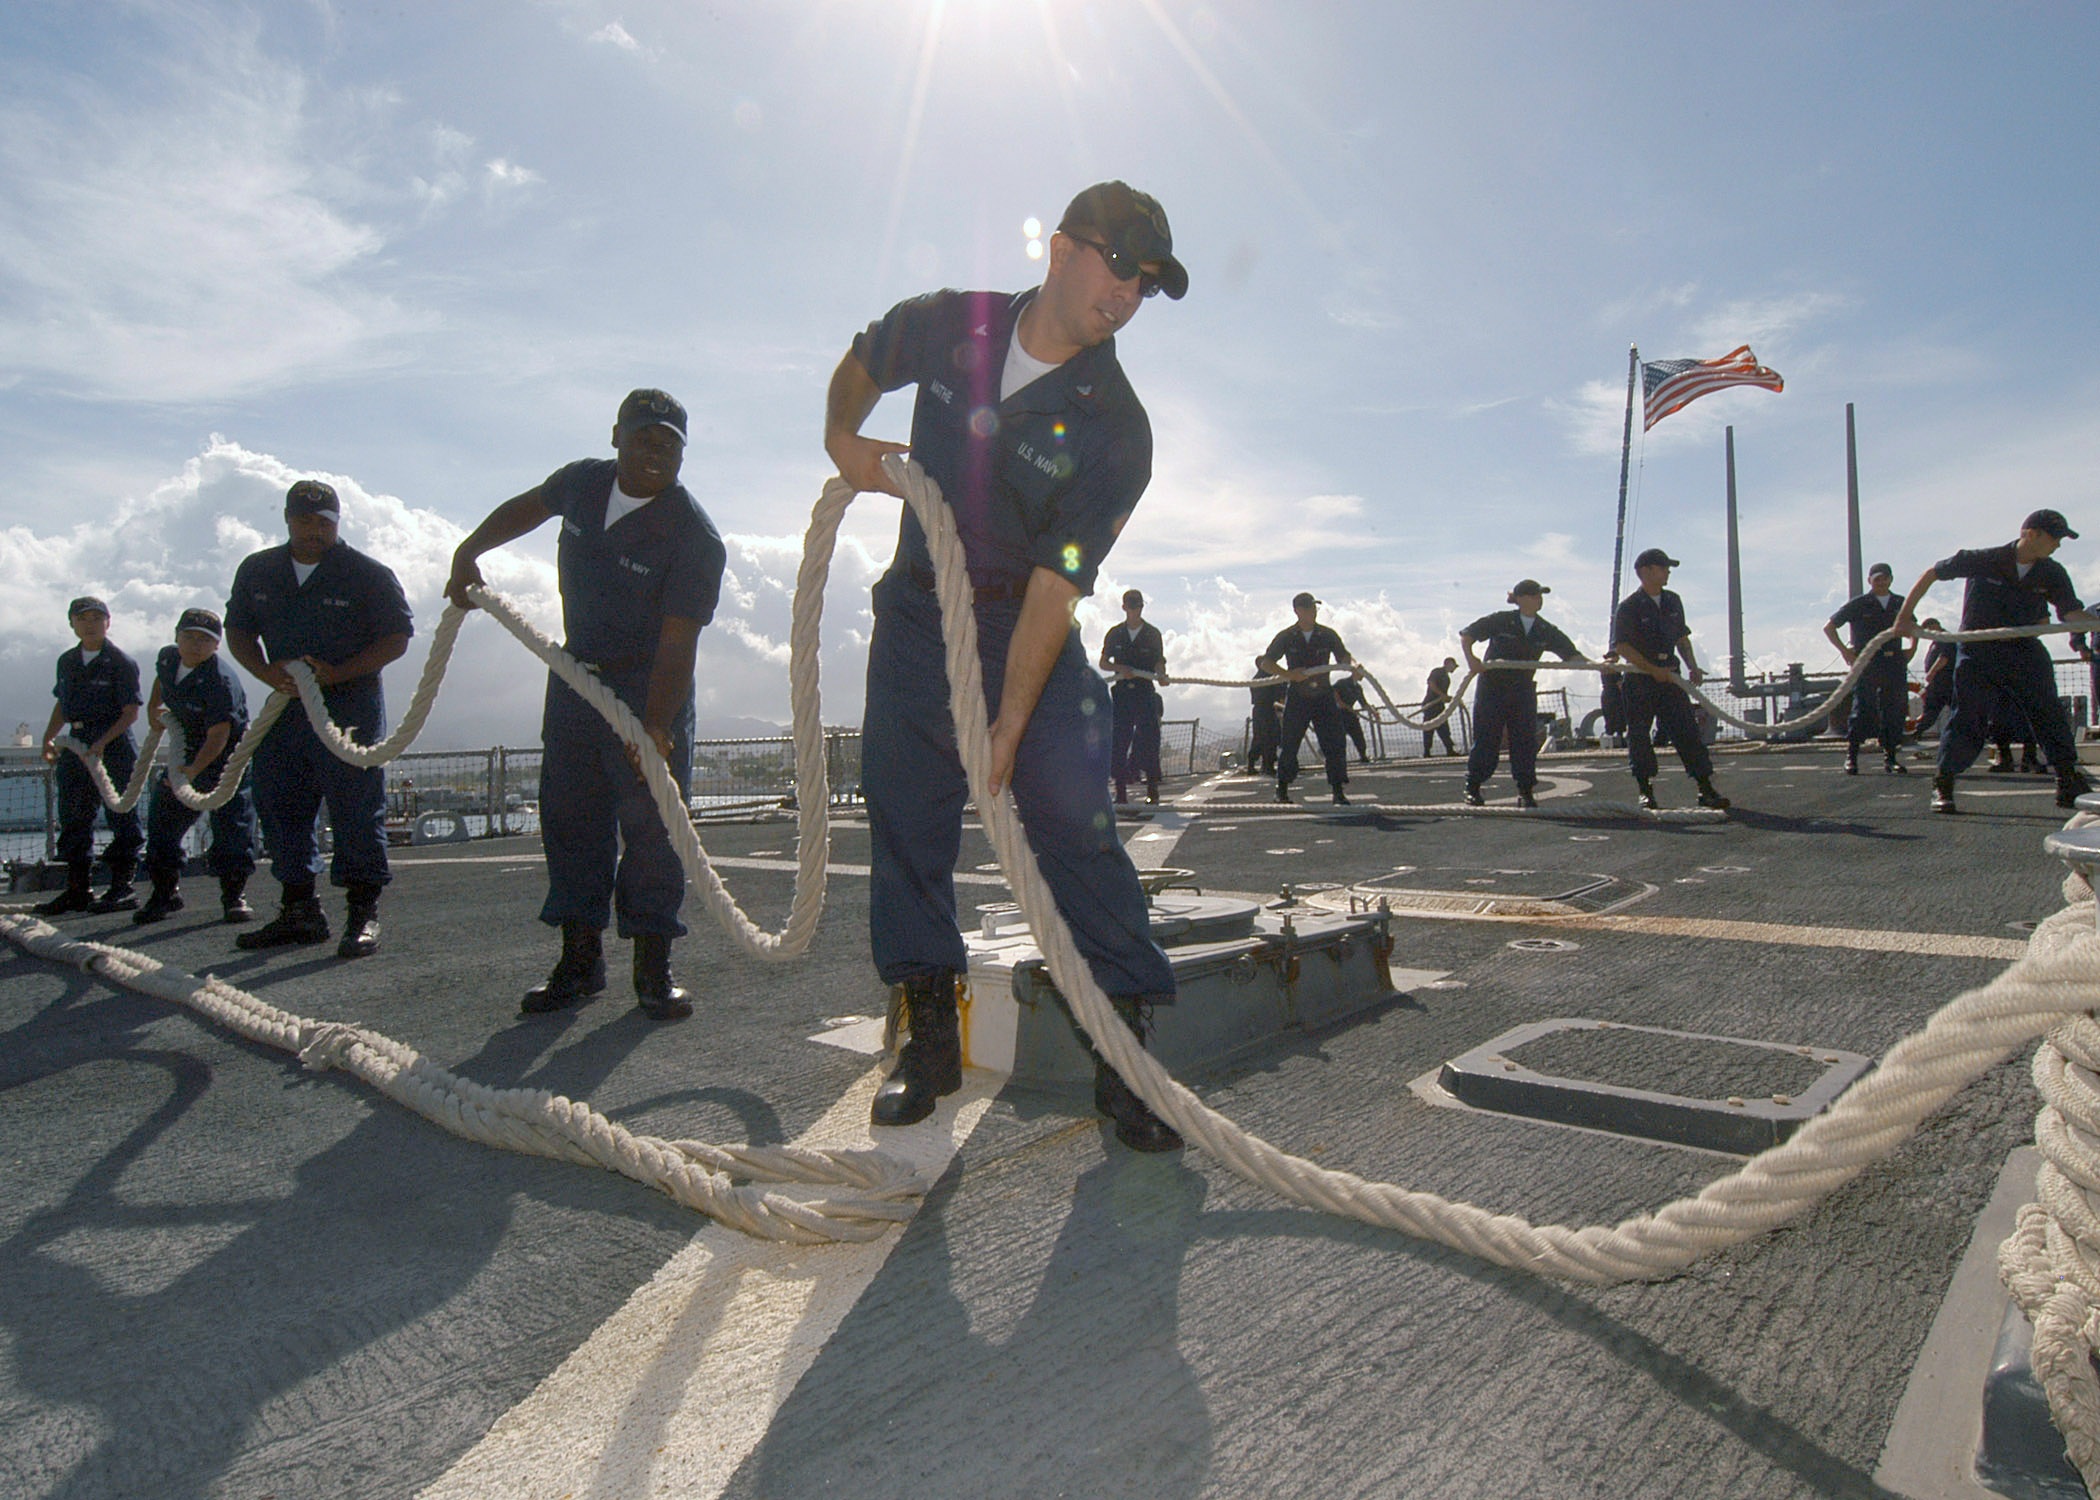
rope, ship, crowd, military, usa, lines, teamwork, effort, crew, task, aircraft carrier, sailors, seamen, sport venue, coordinated work